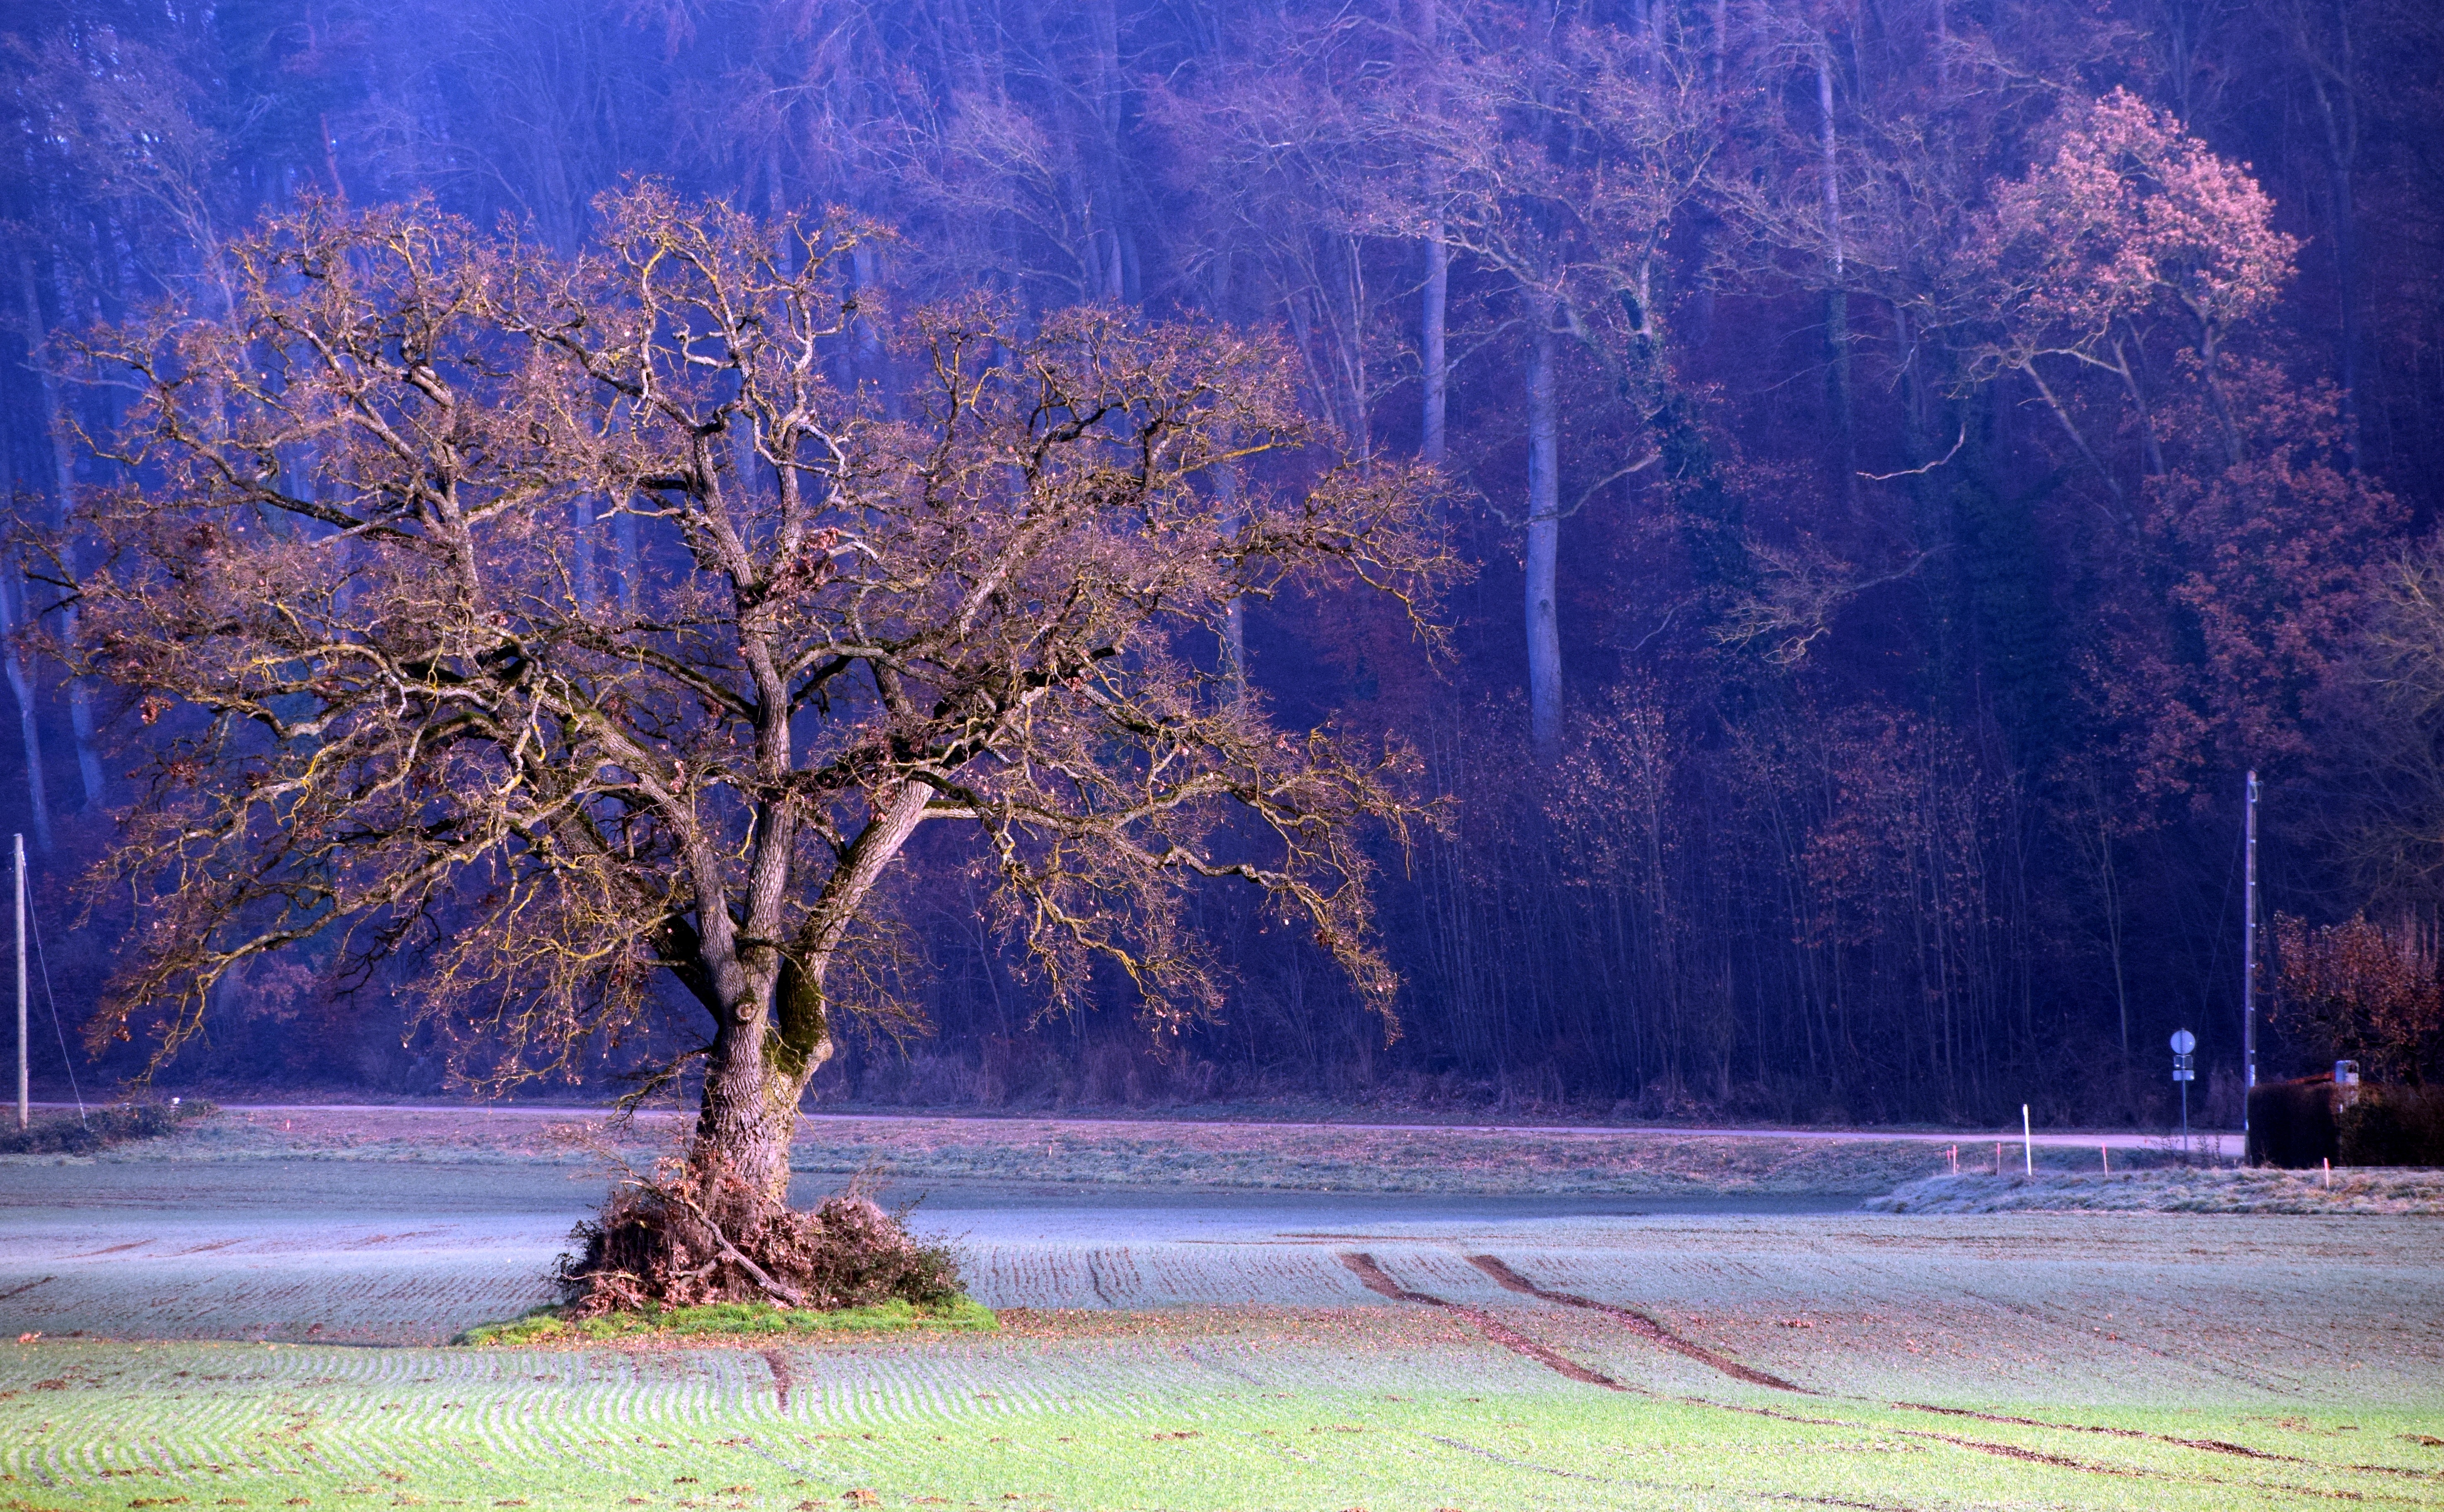
landscape, tree, nature, forest, branch, winter, plant, mist, field, sunlight, morning, leaf, arid, flower, frost, dawn, dusk, evening, reflection, autumn, rest, season, beautiful, woodland, mood, winter cold, big tree, atmospheric phenomenon, woody plant